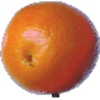
Label: Tangelo 1